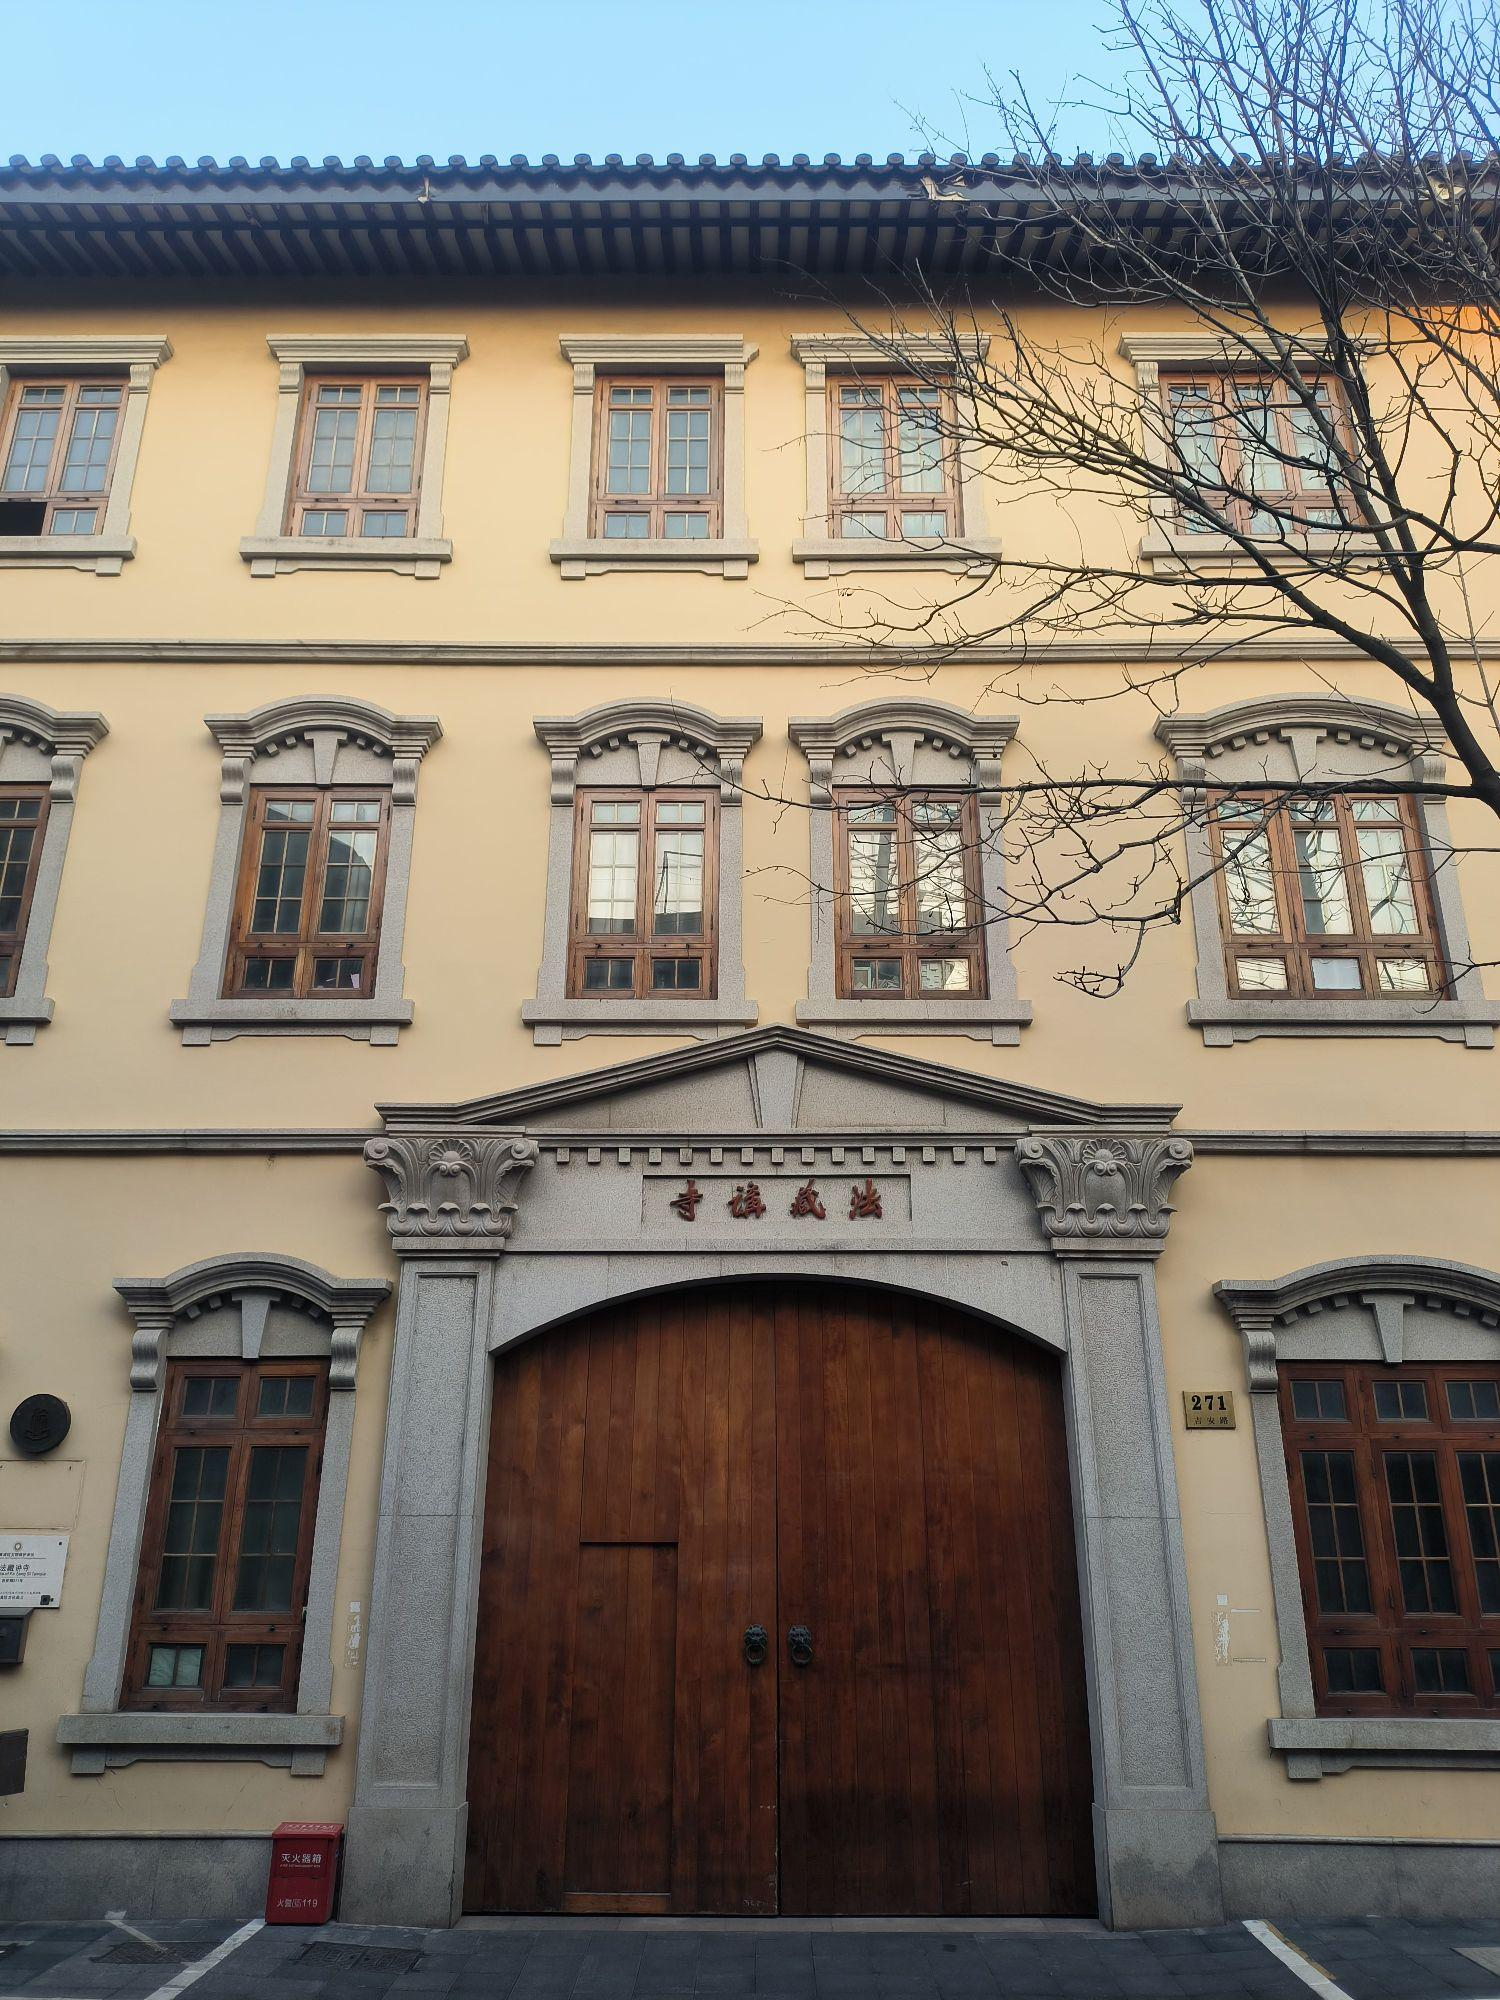
地标名称：法藏讲寺
所在城市：上海市·黄浦区